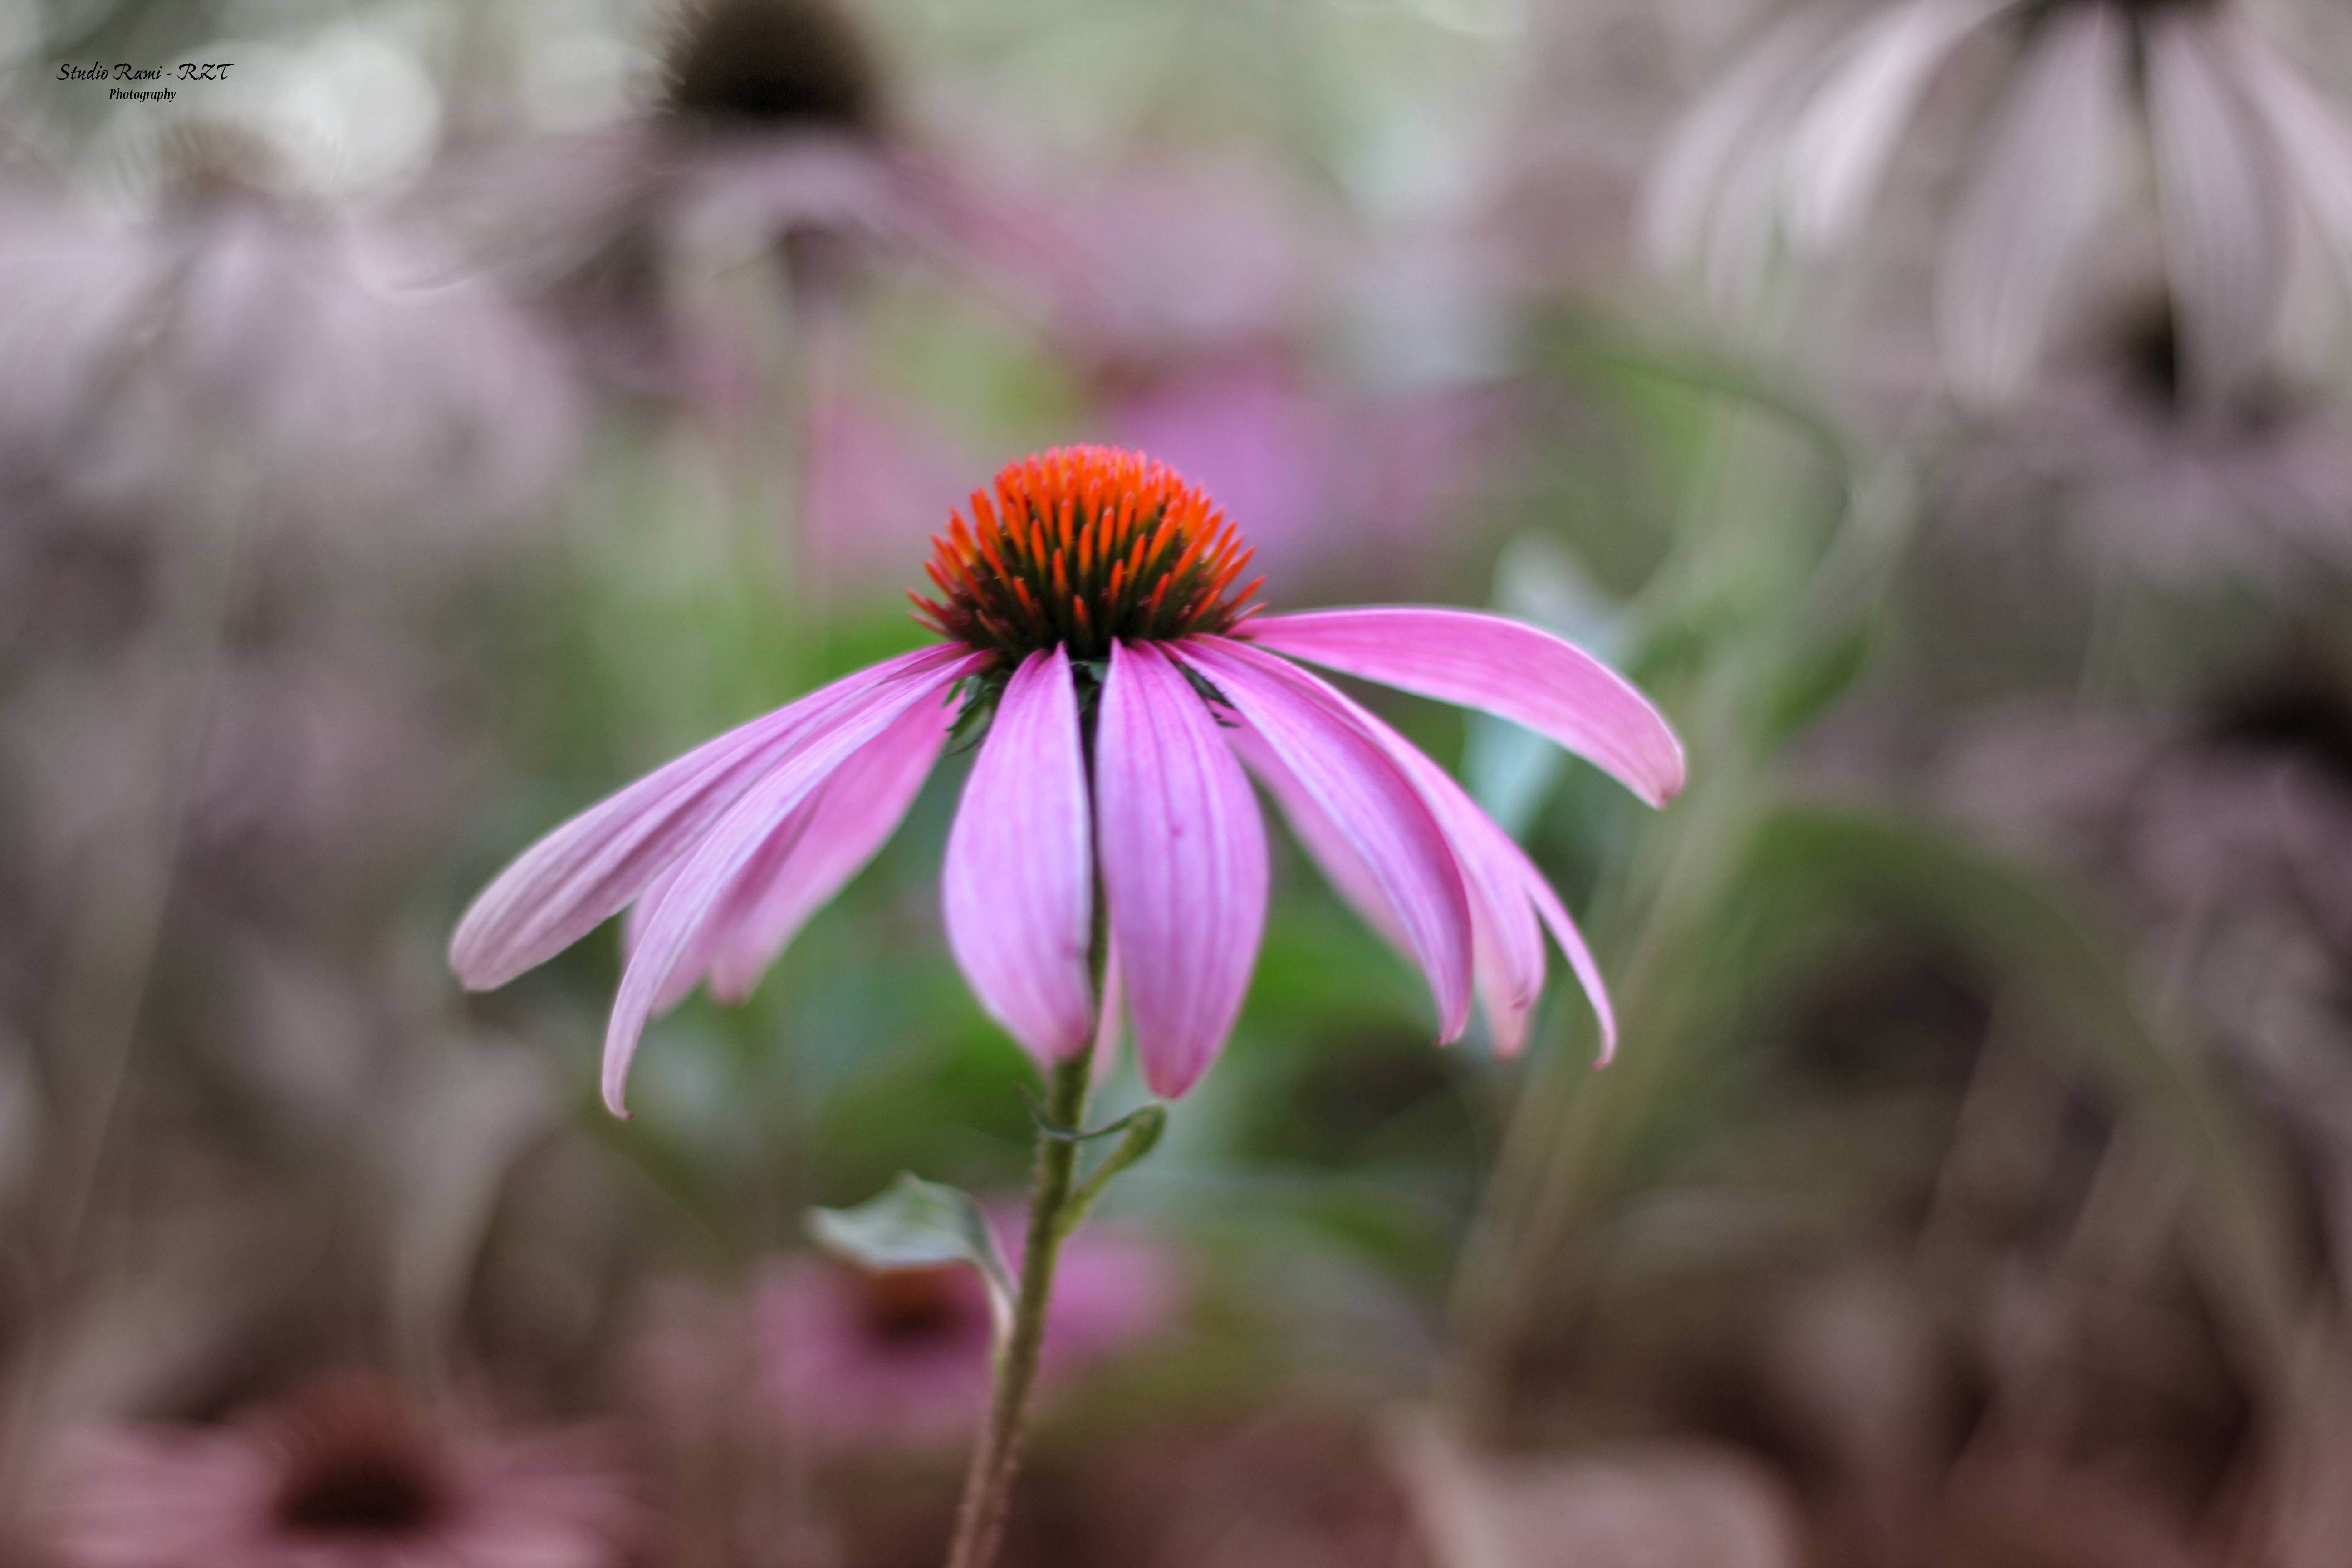
natural, rose, effects, germany, church, garden, travel, visit, flowering plant, purple coneflower, flower, coneflower, petal, plant, pink, purple, botany, close up, wildflower, daisy family, spring, plant stem, macro photography, asterales, perennial plant